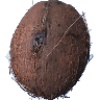
Label: Cocos 1